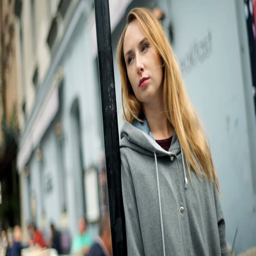
happy girl looking thoughtful while standing in the town